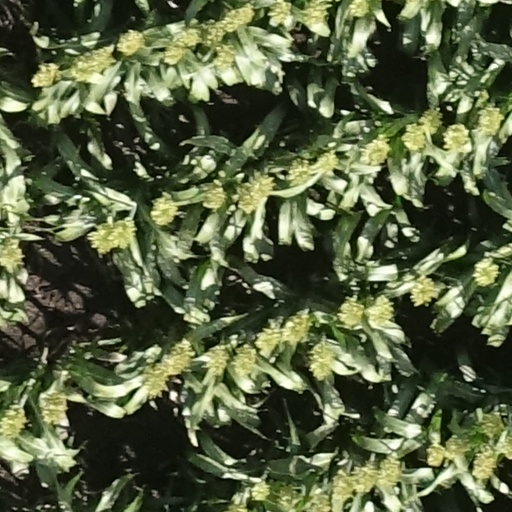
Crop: sorghum